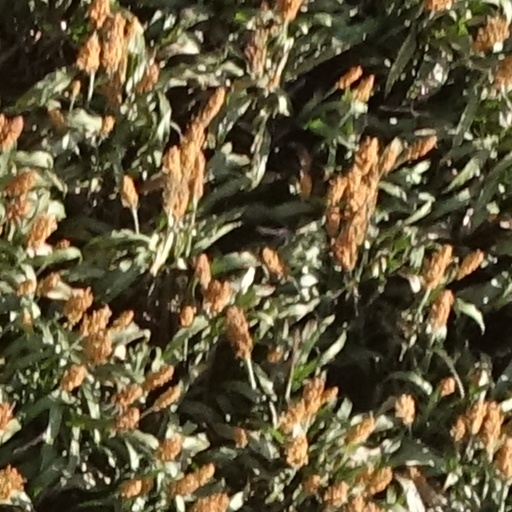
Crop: sorghum